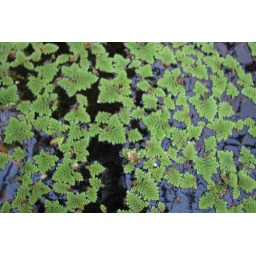
green ferns in water